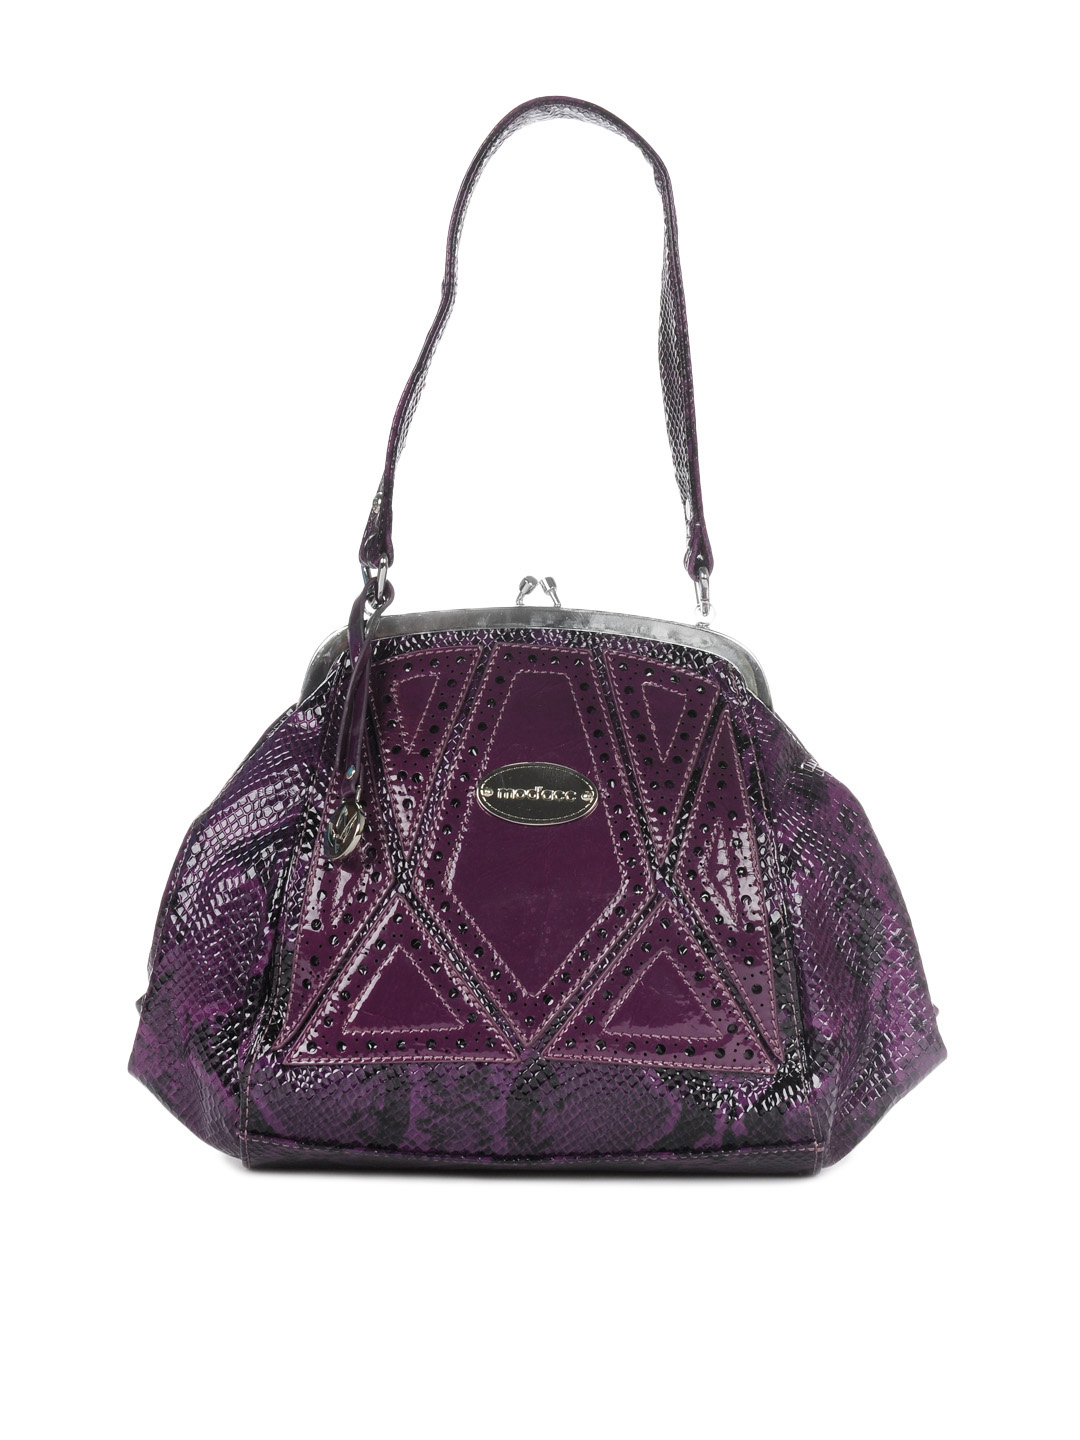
Mod-acc Women Purple Handbag
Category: Accessories / Bags / Handbags
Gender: Women
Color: Purple
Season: Summer 2012
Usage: Casual